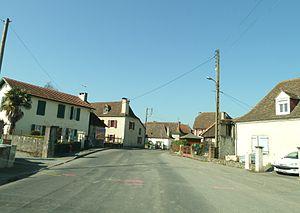
Biron (Pyrénées-Atlantiques)
Biron est une commune française, située dans le département des Pyrénées-Atlantiques en région Nouvelle-Aquitaine.